Church of St Mary and St Benedict, Buckland Brewer

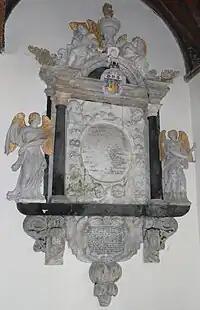
Wall monument to John Davie (died 1710), tobacco merchant of Bideford

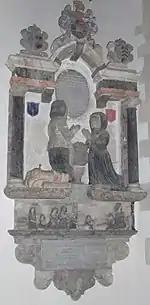
The mural monument of 1643 in the "Orleigh Chapel" to Anthony and Gertrude Dennis

In the Orleigh Chapel is the elaborate and decorative wall monument to John Davie (1640-1710) who as an alderman in 1682 took statements in the Bideford witch trial. The monument also commemorates his wife Mary (died 1709) while the lower inscription records the death of their daughter-in-law Juliana Davie who died in 1720 of smallpox. In 1684 he bought Orleigh Court in Buckland Brewer.